Our Lady of Częstochowa-St Casimir Parish

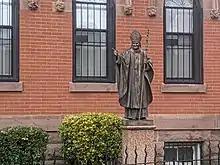
Rectory on 25th St.

Please note, this is a list of pastors of the OLC parish in South Boston MA, not the NYC parish. I was a parishioner at OLC south Boston, so I have no information on the NYC parish.